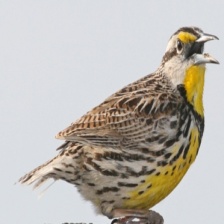
Species: EASTERN MEADOWLARK
Scientific name: STURNELLA MAGNA